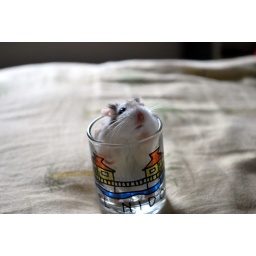
Pixie just sitting in the glass wondering what in the world is going on!